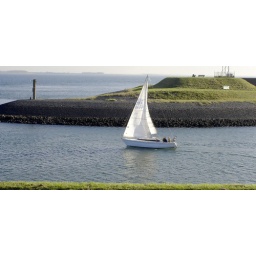
Tie up your sailboat in the canal in front of your house, then sail out. Sure beats most commutes!